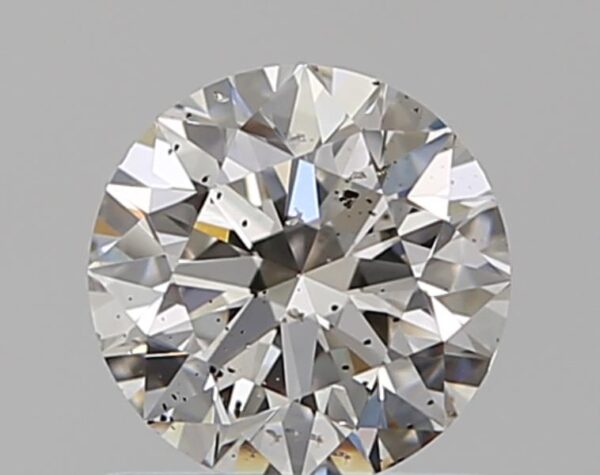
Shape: round
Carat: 0.7
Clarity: SI2
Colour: I
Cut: EX
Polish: EX
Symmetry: EX
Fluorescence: N
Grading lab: GIA
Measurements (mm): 5.65 x 5.67 x 3.53